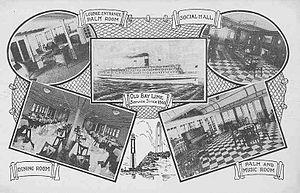
La Baltimore Steam Packet Company, aussi appelée Old Bay Line, est une compagnie maritime américaine en service de 1840 à 1962, qui fournissait un service de nuit avec des navires à vapeur sur la baie de Chesapeake, notamment entre Baltimore, et Norfolk. Le terme « packet », qui désignait les navires qui transportaient le courrier en accord avec le gouvernement, prend un sens nouveau au XIXᵉ siècle et désigne une compagnie maritime fournissant un service régulier entre deux villes ou plus. À l'époque où cette compagnie cesse ses opérations en 1962, après 122 ans d'existence, elle est la dernière compagnie maritime fournissant un transport de passagers de nuit aux États-Unis.